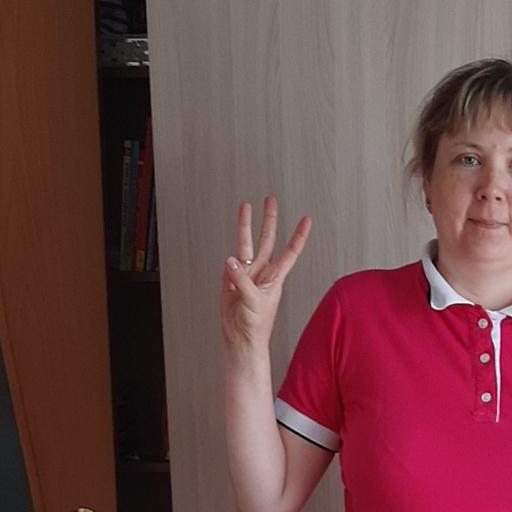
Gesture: three